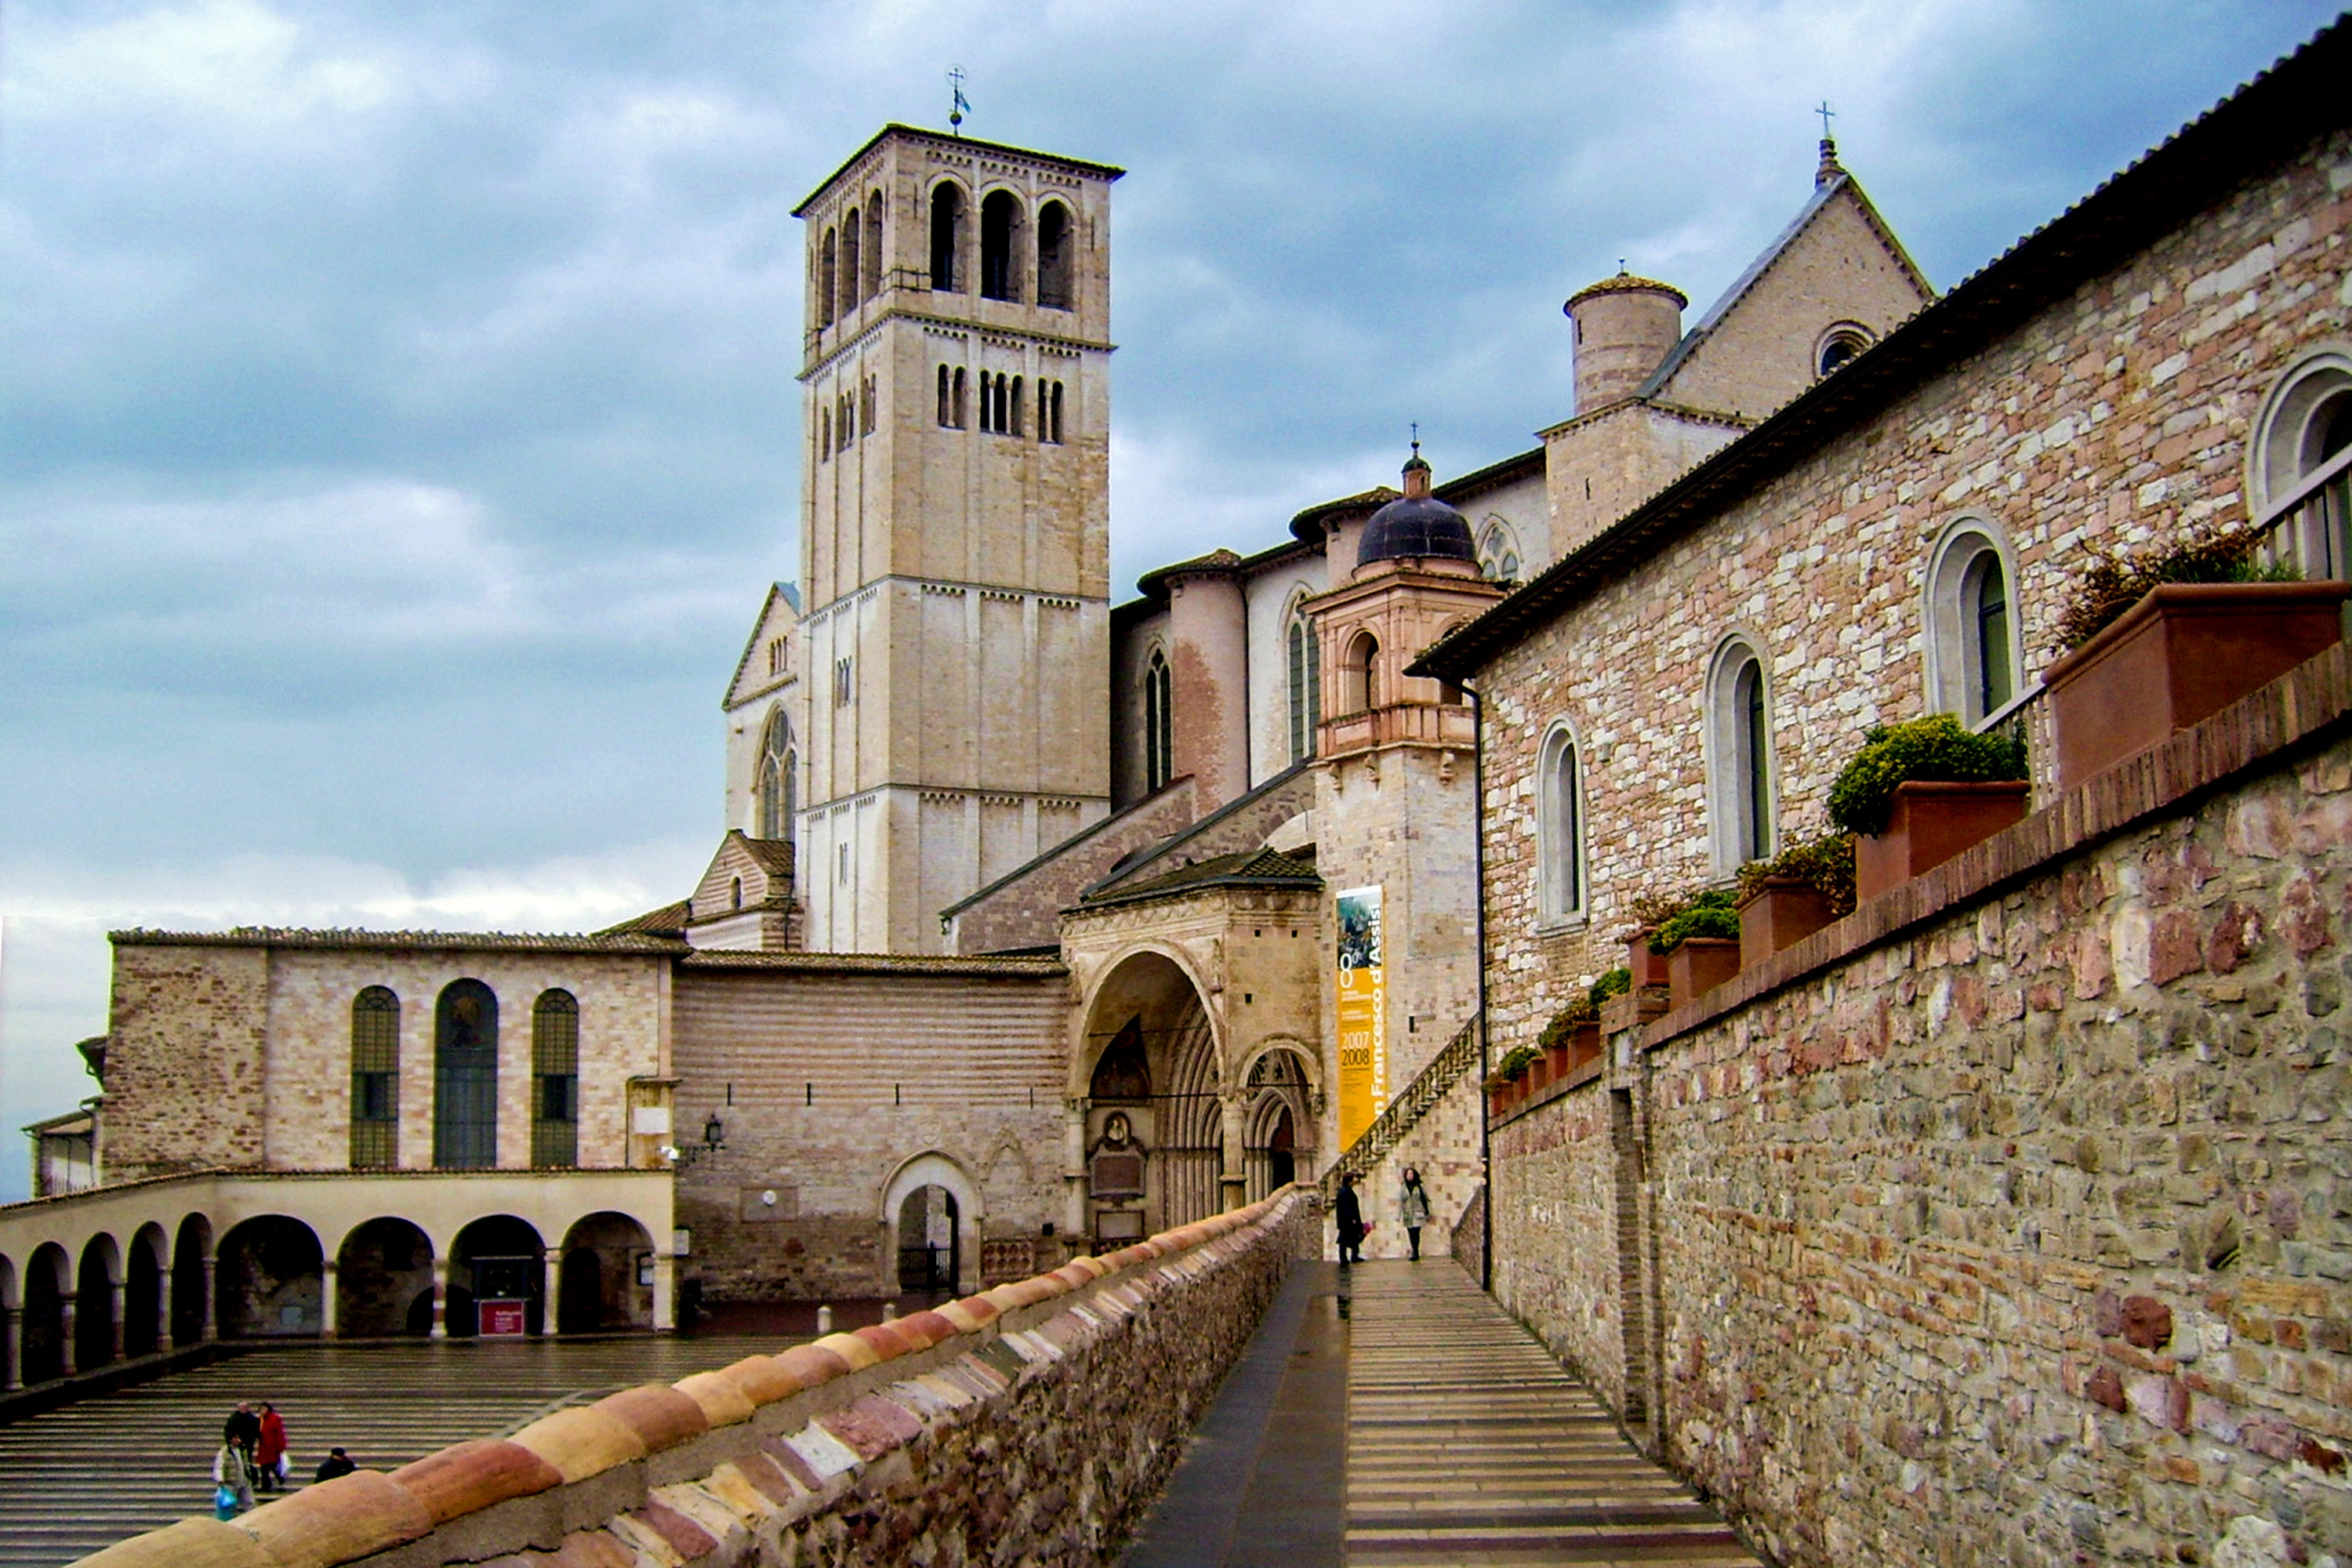
town, building, chateau, city, monument, cityscape, village, landmark, italy, church, fortification, tourism, waterway, place of worship, medieval, monastery, perugia, middle ages, umbria, st francis, basilica of st francis, assisi, urban area, ancient history, pink stone, human settlement, romanesque architecture, the franciscans, the tomb of st francis, italian gothic